Édouard Charton

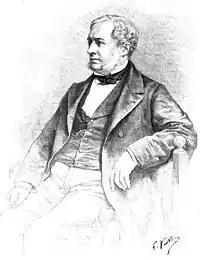
Posthumous portrait by Gaston Vuillier

Encouraging his colleagues to reach a consensus, he could also remain firm and intransigent on points of principle. During the Second Empire, he turned down the post of director of the Comédie française which would have necessitated swearing an oath to the Emperor.